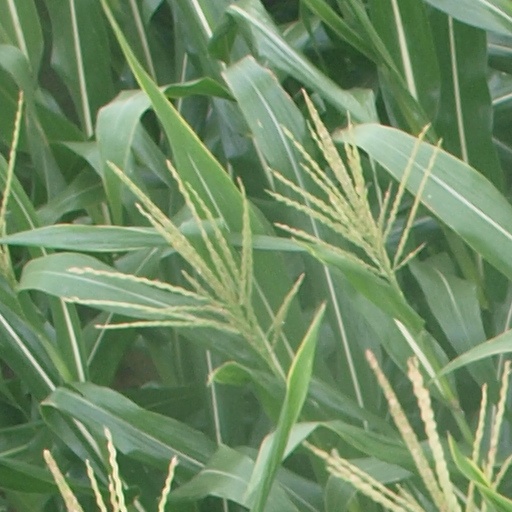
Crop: maize; corn